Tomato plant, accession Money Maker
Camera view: vertical (180 deg); turntable rotation: 240 degrees
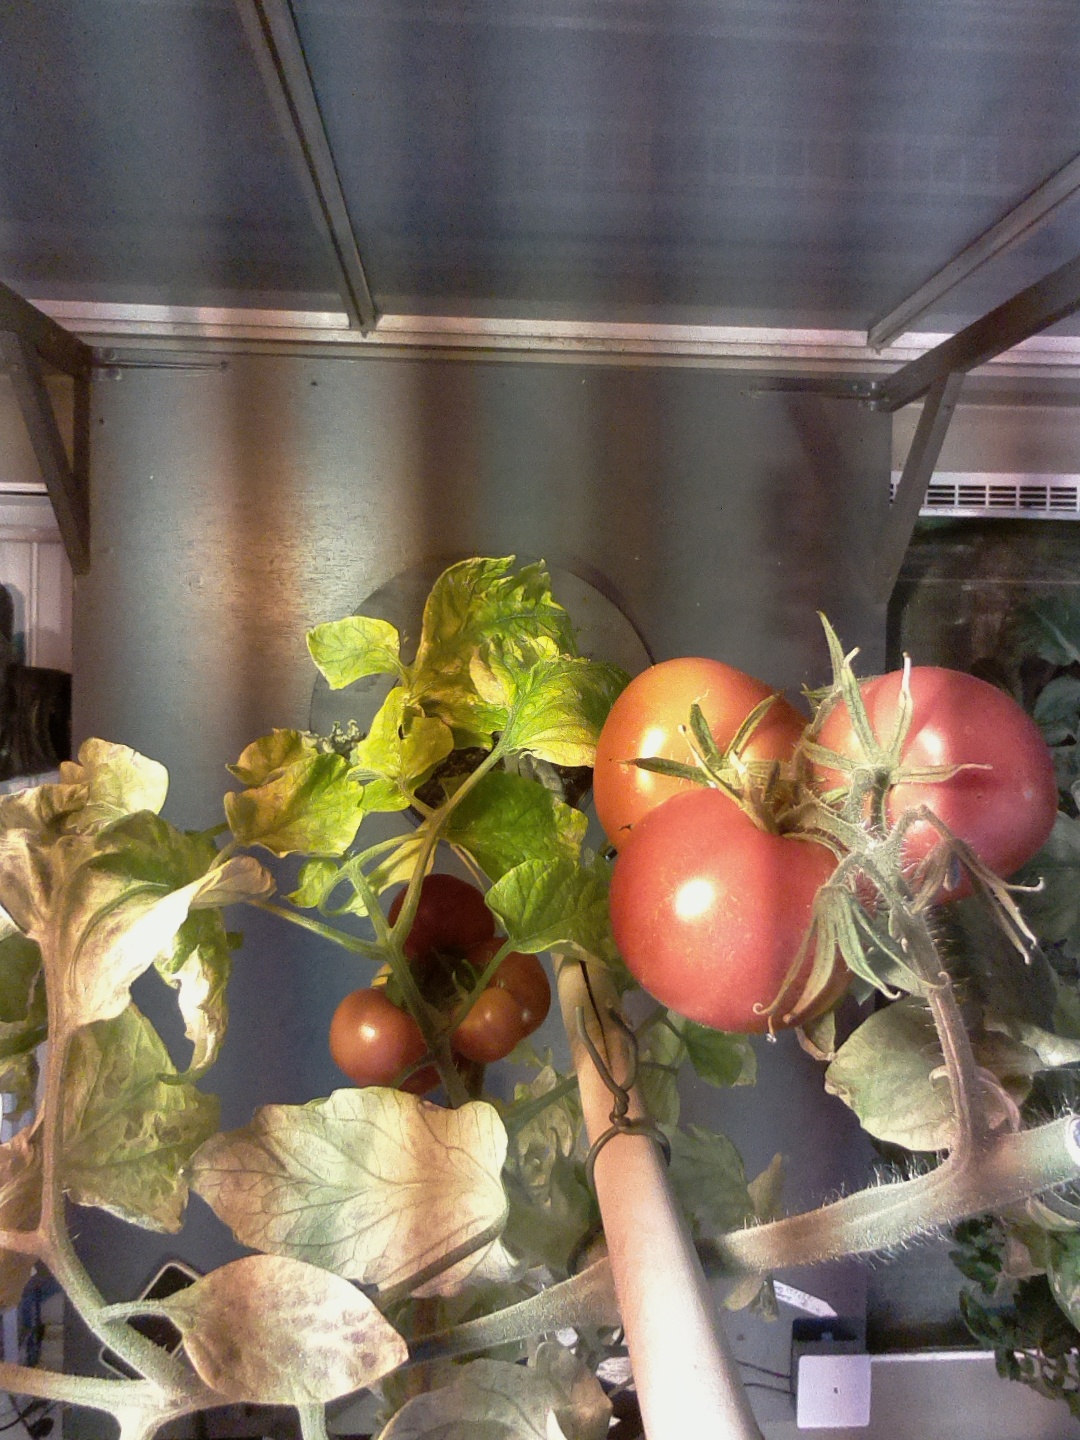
BBCH growth stage 88: 80%-90% of fruits show typical fully ripe color